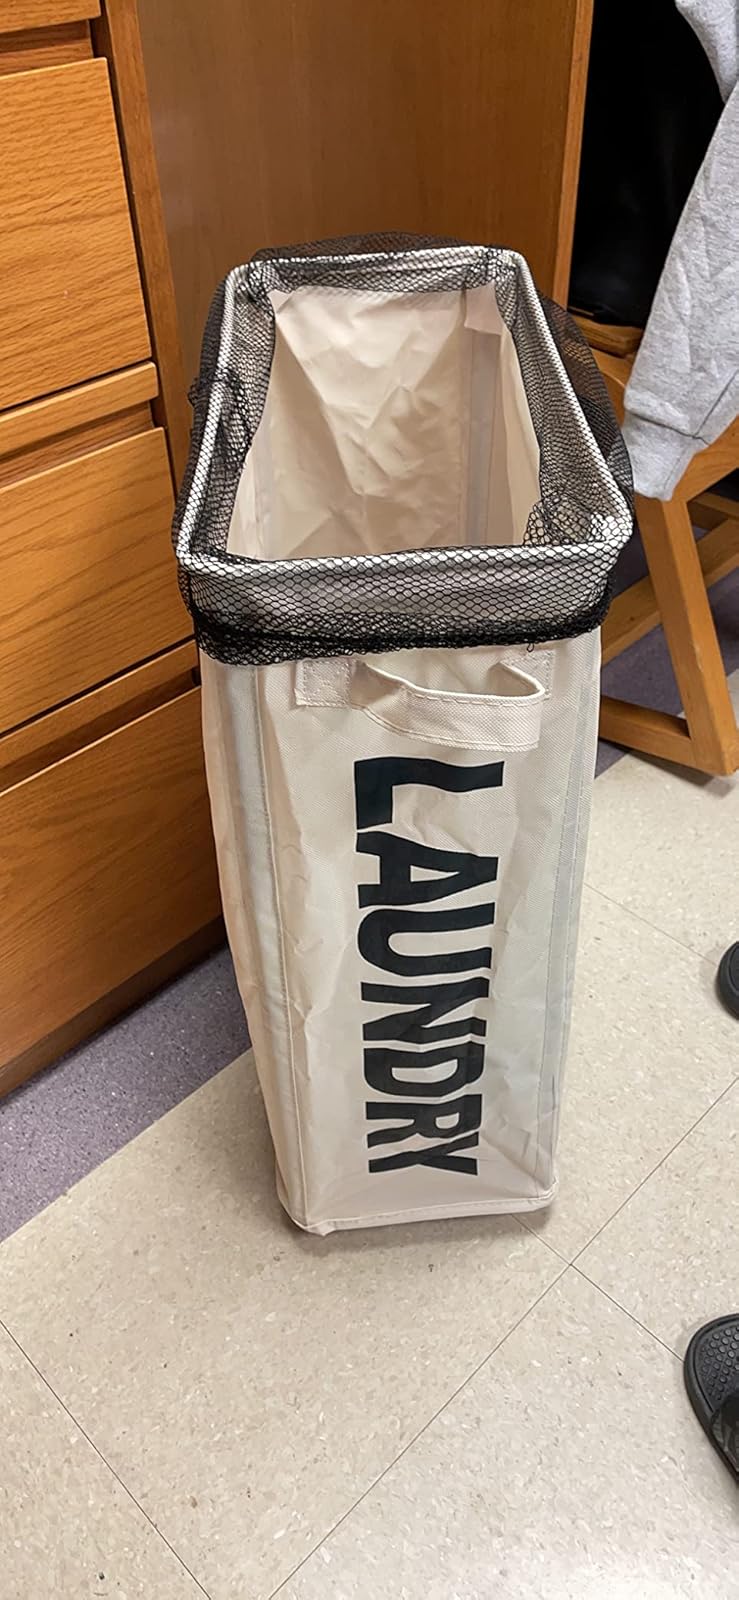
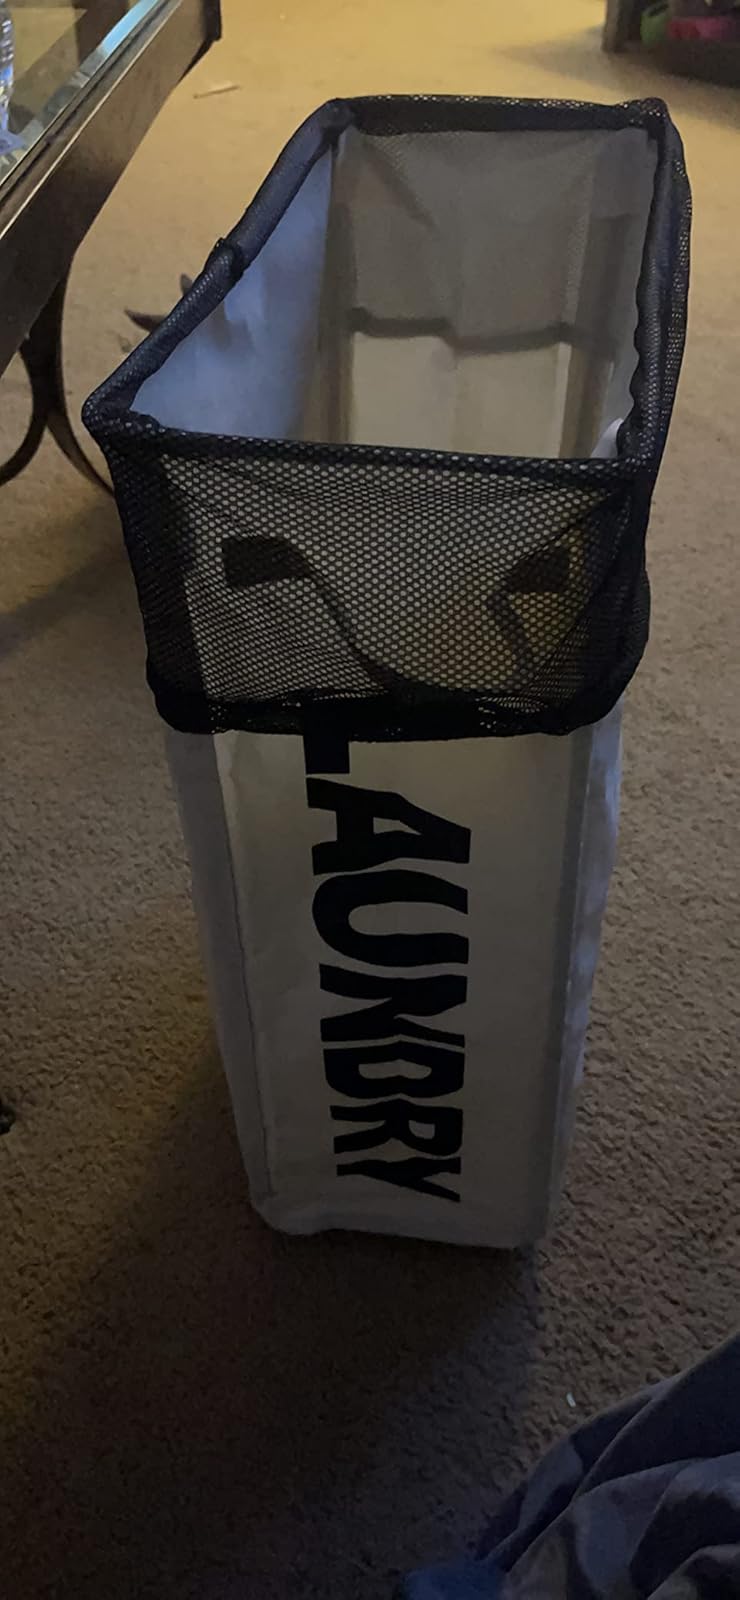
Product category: items_hamper
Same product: yes